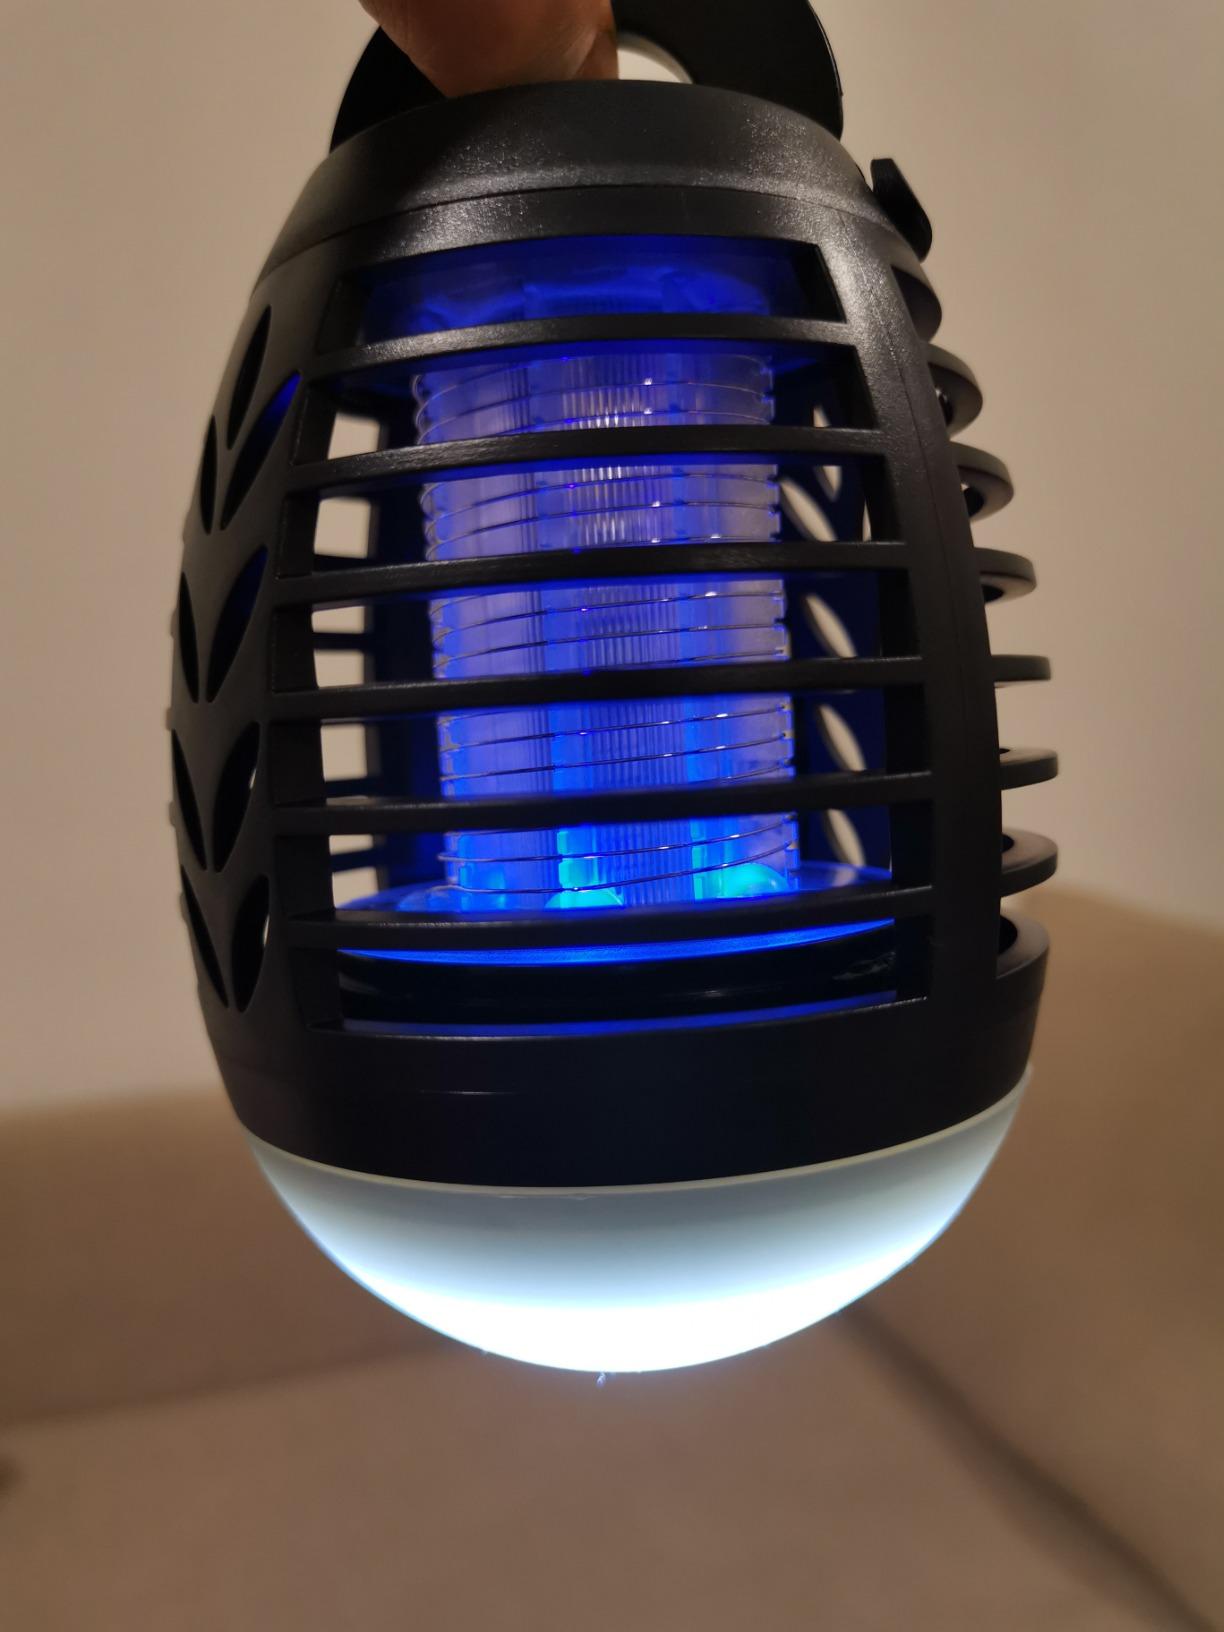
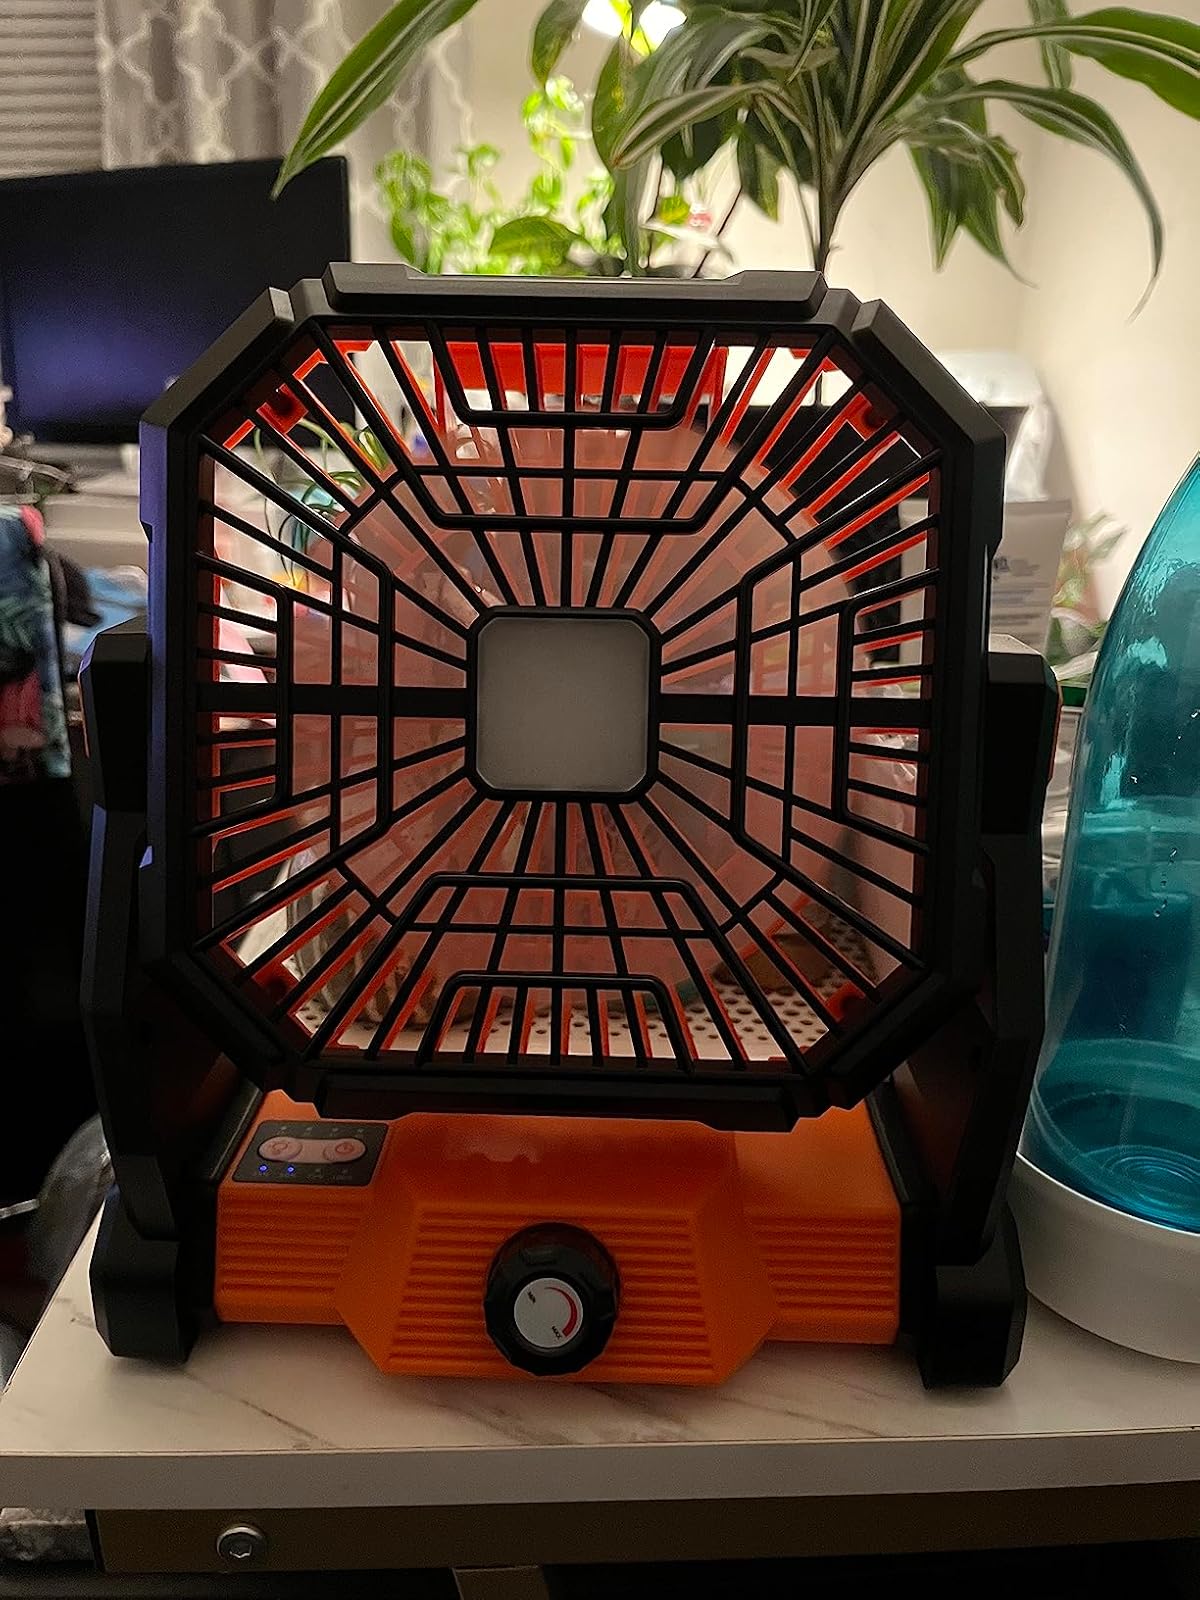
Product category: lantern
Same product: no